Allard Motor Company

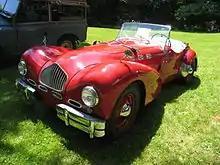
Allard K2

This 1953 car was a lightweight specialist racer, powered by a Cadillac engine claimed to produce . Entered at Le Mans that year, the Allard/Fotheringham-Parker car suffered a broken rear suspension, while the Duntov/Merrick car also retired. This was the marque's last effort at Le Mans. Seven cars were built in total, with the last car finished in 1956.